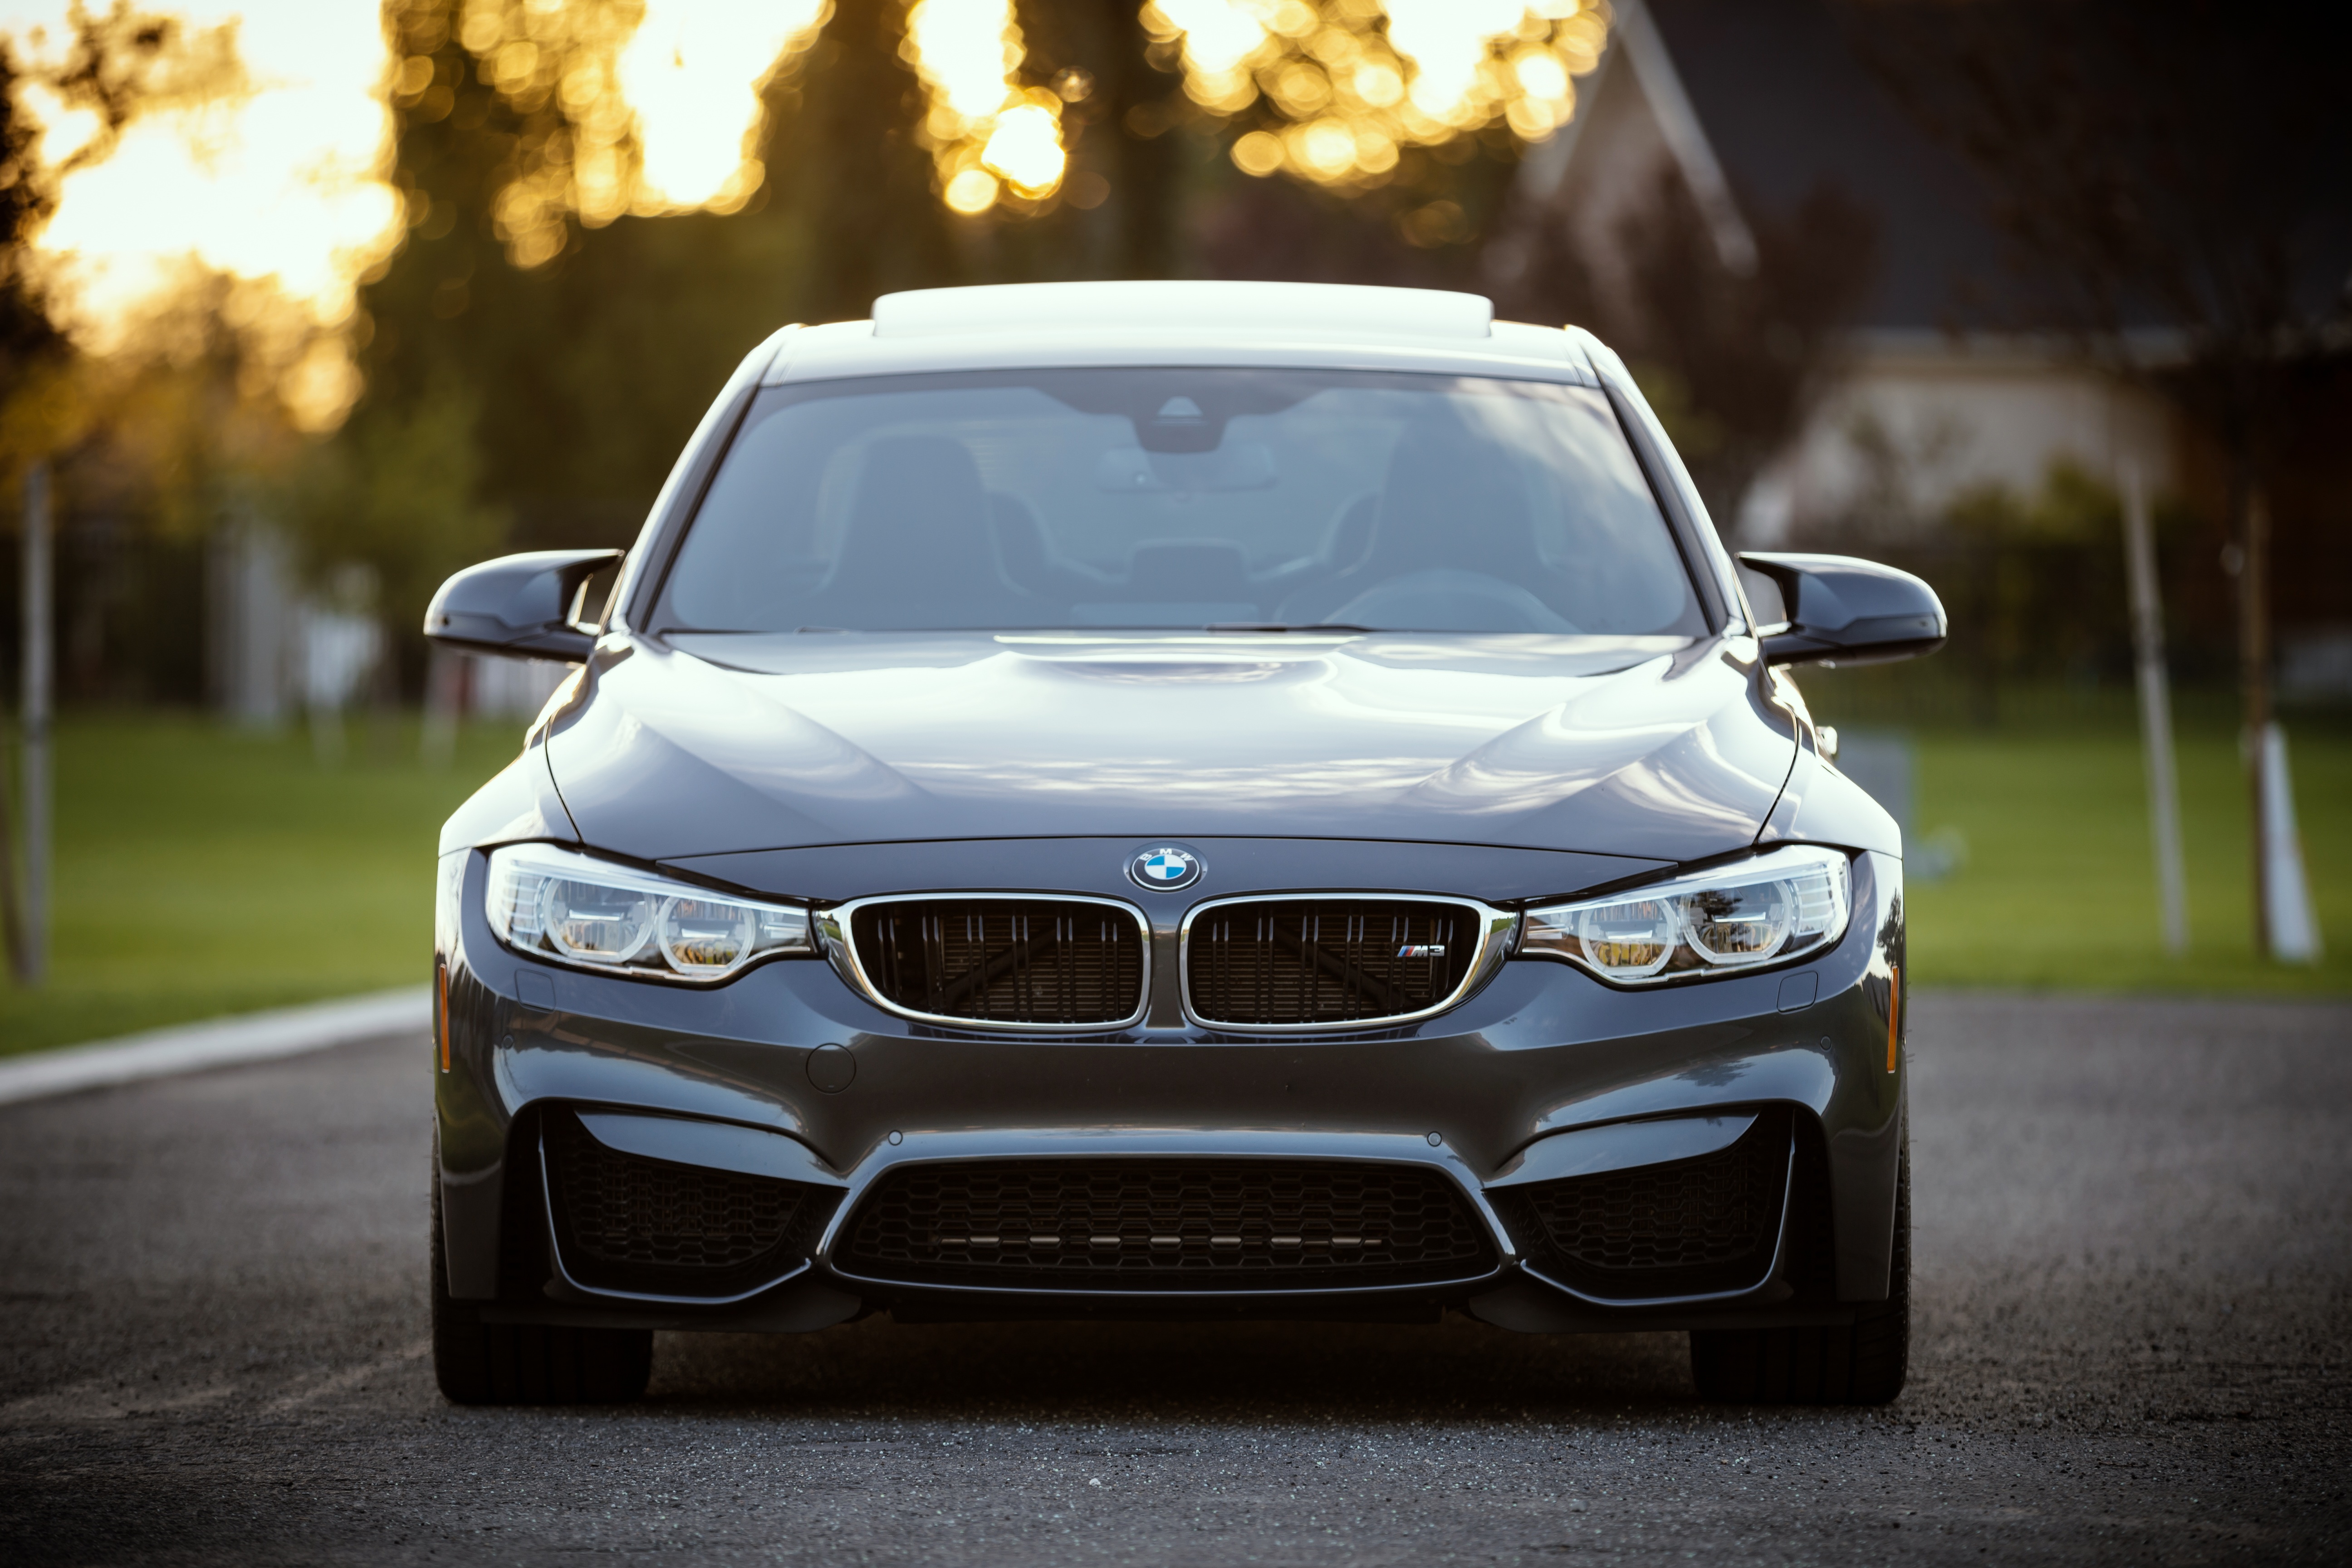
car, wheel, automobile, vehicle, m3, sports car, bumper, sedan, bmw, coupe, land vehicle, automobile make, automotive exterior, automotive design, luxury vehicle, performance car, bmw 3 series e90, sports sedan, bmw 3 series f30, full size car, bmw 3 series gran turismo